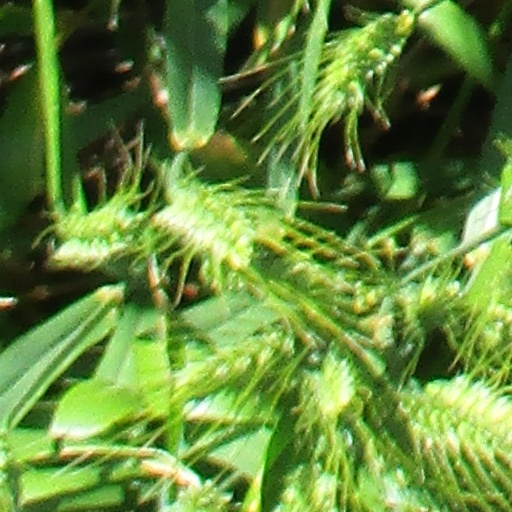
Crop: wheat